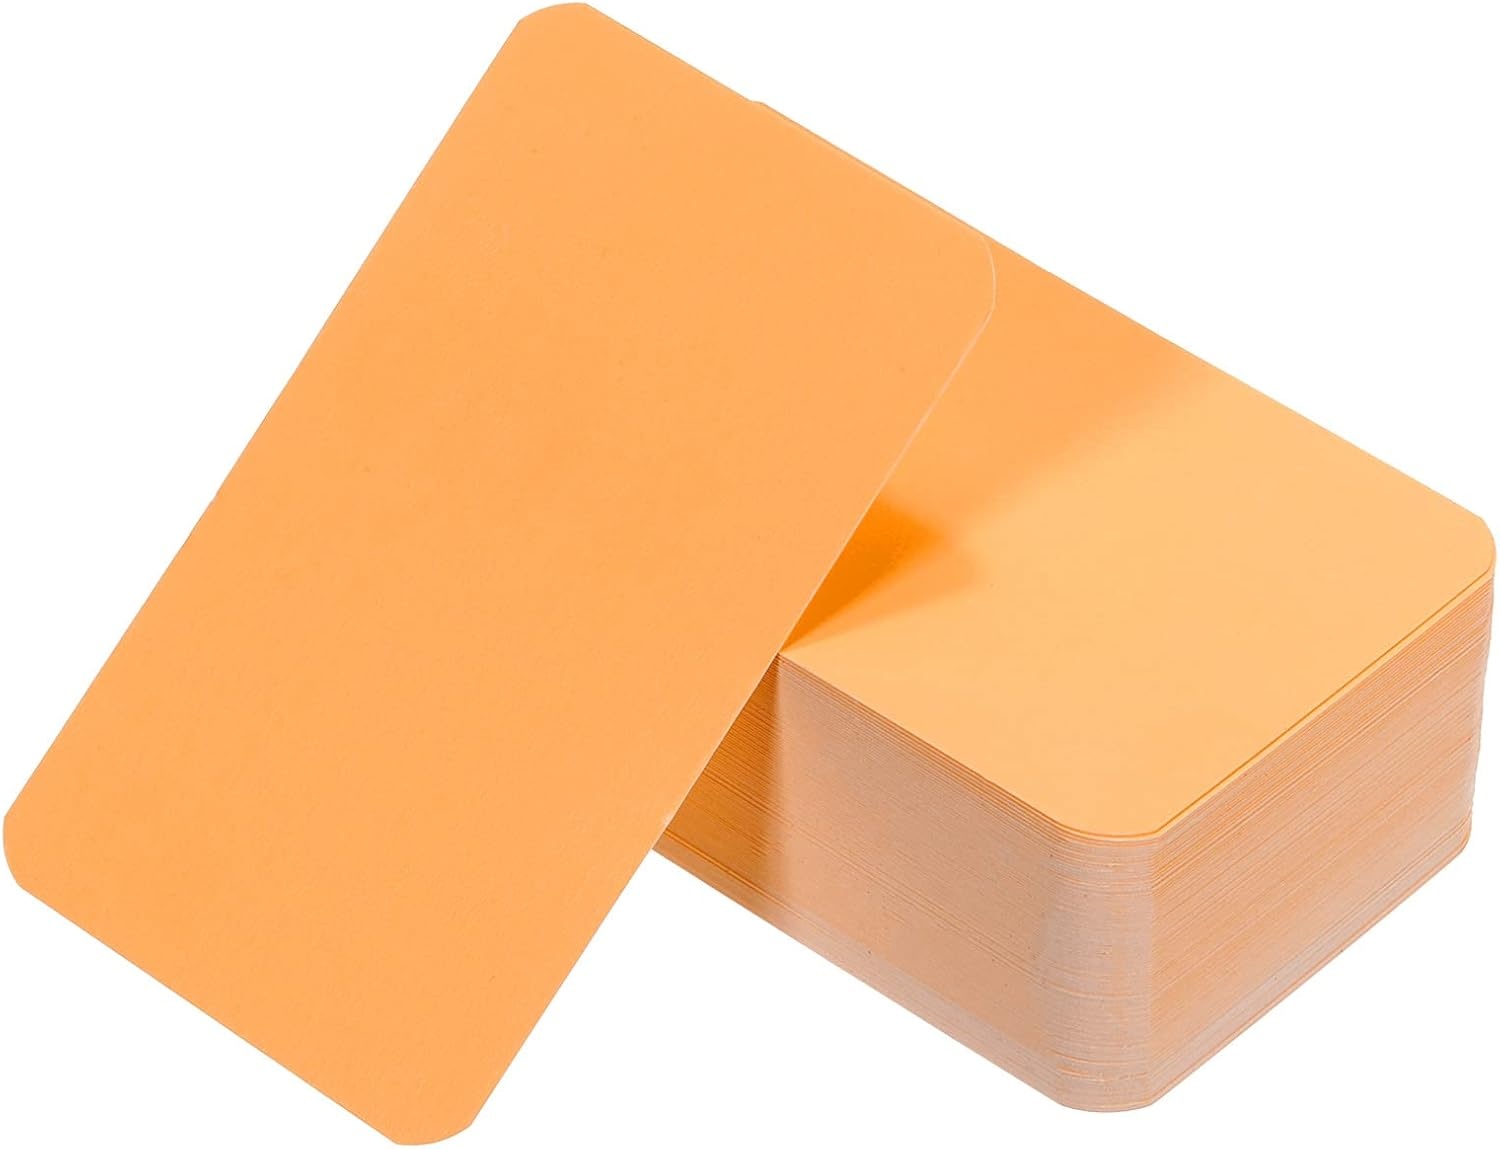
PATIKIL 3.5" x 2" Blank Paper Business Cards, 100 Pack Small Index Flash Cards Words Message Note Card Mini Paper Tags for DIY Gift Craft Scrapbooking, Orange
Overview Material : Paper Brand : PATIKIL Color : Orange Size : 3.54" x 2.13" Sheet Count : 100 About this item Color: Orange; Material: Paper; Size: 90 x 54 x 0.3mm / 3.54" x 2.13" x 0.3mm(L*W*T) Advantage: The note card is exquisite and compact, easy to carry when going out, and does not take up space. Index cards feature curved corners to prevent scratching your fingers. Double-sided blank flash cards can be used for life notes, message notes, word marks, thank you cards, gift cards, and list cards. Mini index card is suitable for Christmas, Halloween, Thanksgiving, birthdays, weddings, and exhibitions.The cardboard is thick and tough and can be used for ink pens and fountain pens. Instruction: Write directly on the surface of the business card with a pen. Application: Business cards are cards used for exchanging contact information, and self-introduction. Word cards are suitable for offices, homes, parties, etc. Note: Please check the size carefully before purchasing.
Brand: PATIKIL
Category: Office Supplies > General Office Supplies > Paper Products > Index Cards